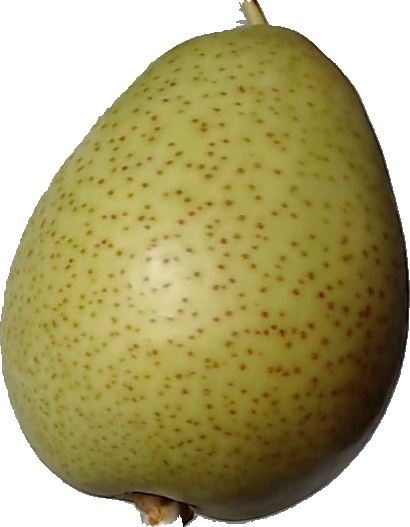
Label: pear_1